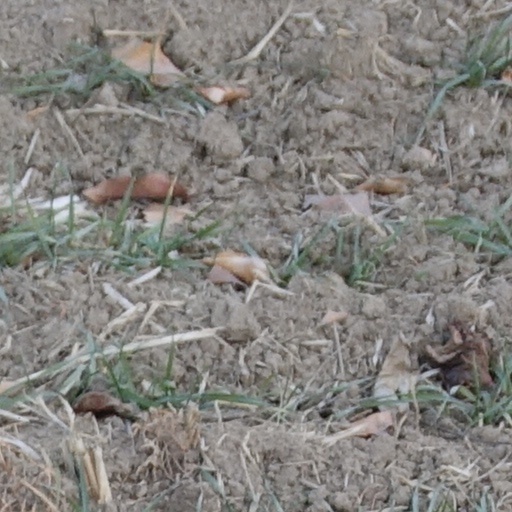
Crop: wheat